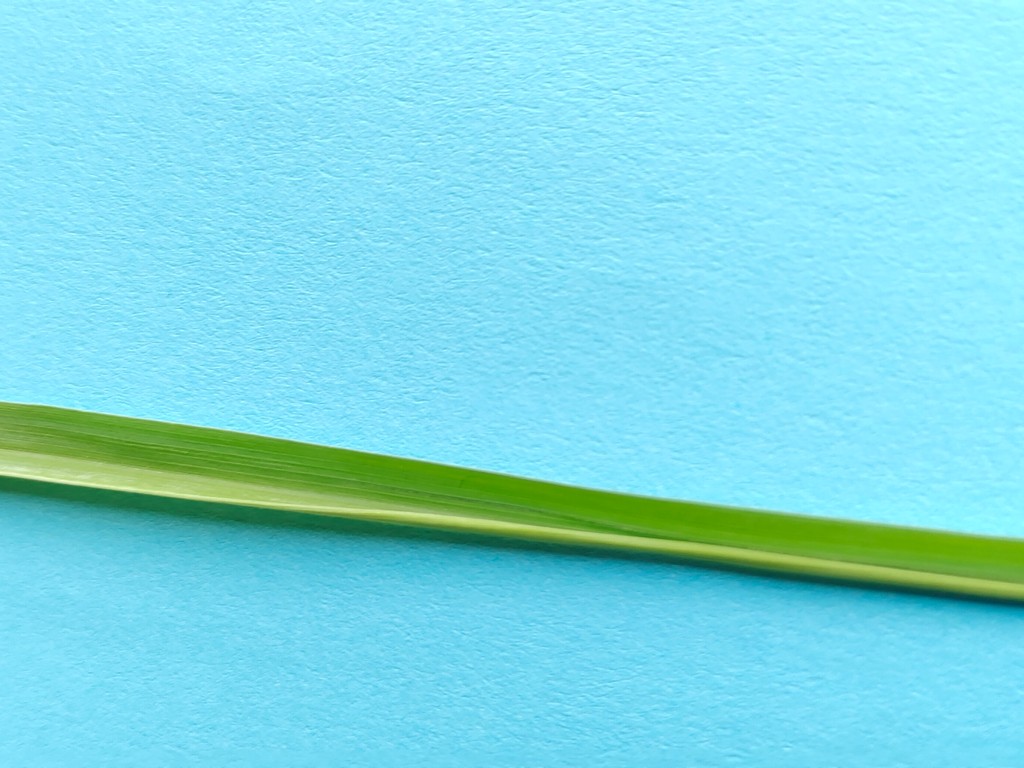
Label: Healthy